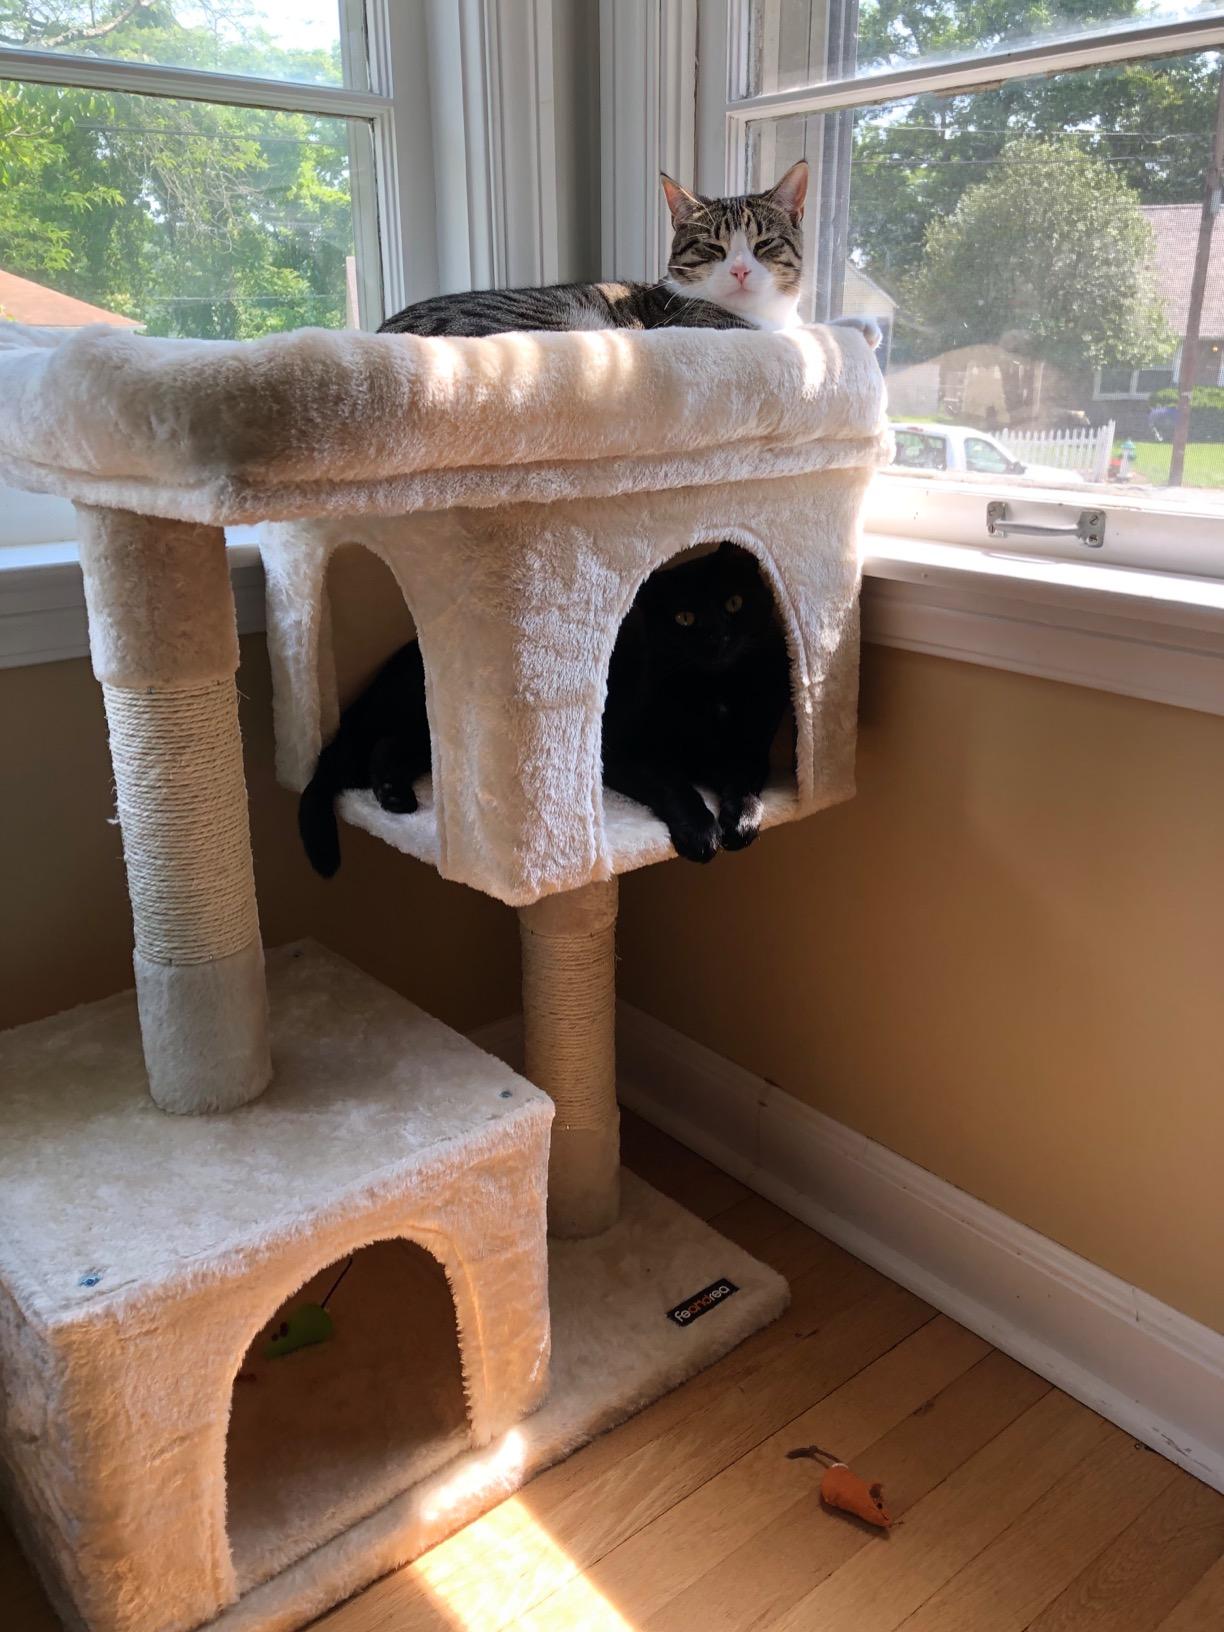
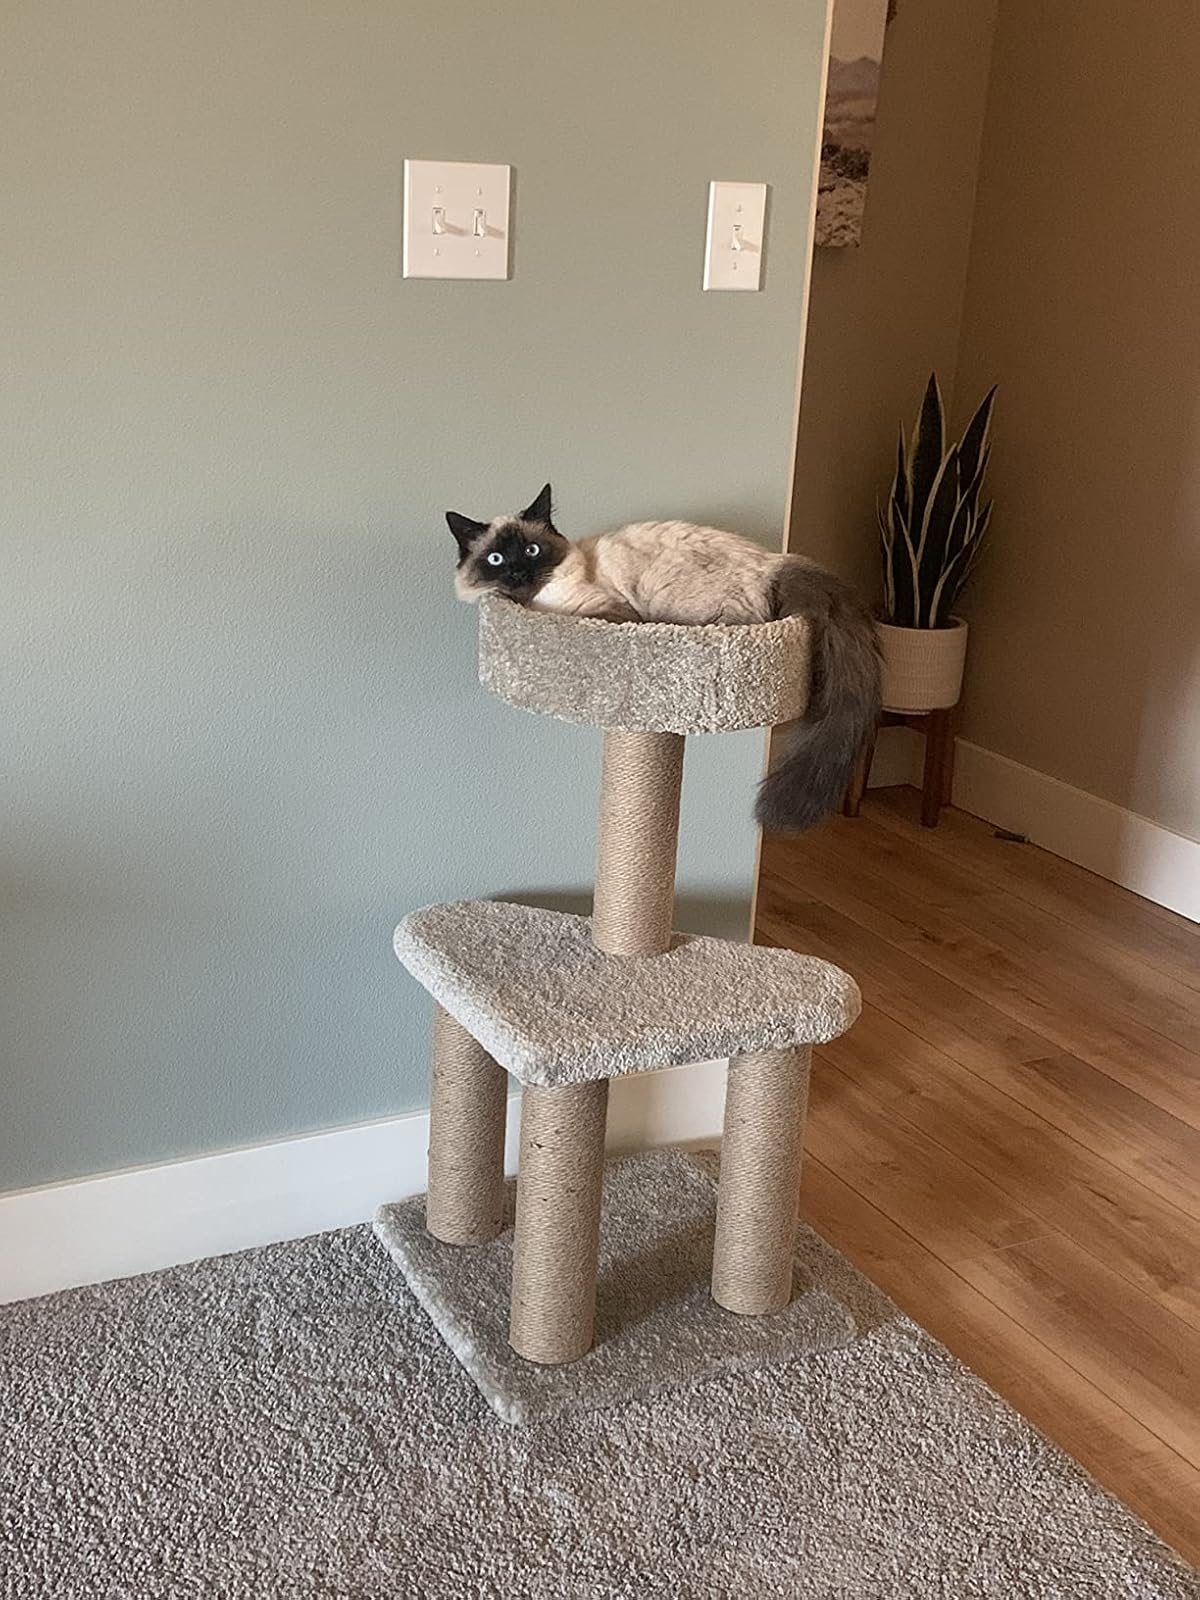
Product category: items_cat tree
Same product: no